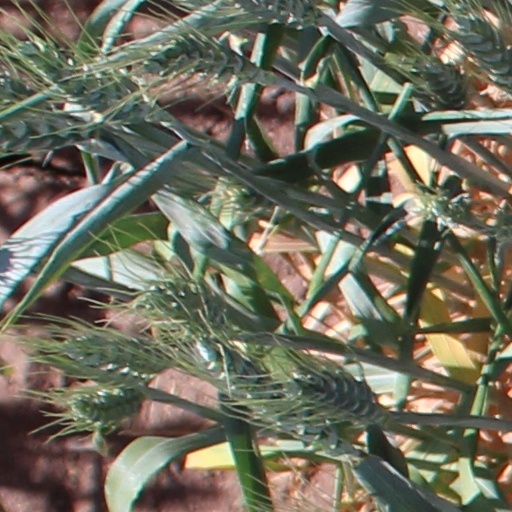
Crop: wheat